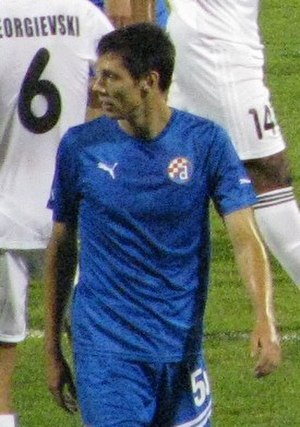
Ante Rukavina
Rukavina playing for Dinamo Zagreb
Ante Rukavina er en kroatisk fodboldspiller. Indtil sommeren 2016 var han på kontrakt hos Dinamo Zagreb.